Max Samuel

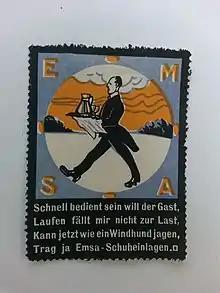
Poster stamp advertising EMSA's arch supports to waiters, 1930s

Inspired by Erichson, Max Samuel helped finance the 1930 reprint of the Esther Scroll which was originally printed in the 1700s and acquired for the Rostock university library through then chief librarian Oluf Gerhard Tychsen (1734–1815). Mecklenburg-Schwerin's chief rabbi and historian wrote the introduction to the reprint of this Megillath Esther. Another circle of friends consisted of city councillor Fritz Dahse (1876–1931), Richard Siegmann, director of Rostock's trams (1898 to 1919, and again 1920 to 1935) and coalyard accountant Otto Wiechmann, who met at the Samuels' house to listen to sports programmes with Max on his radio.